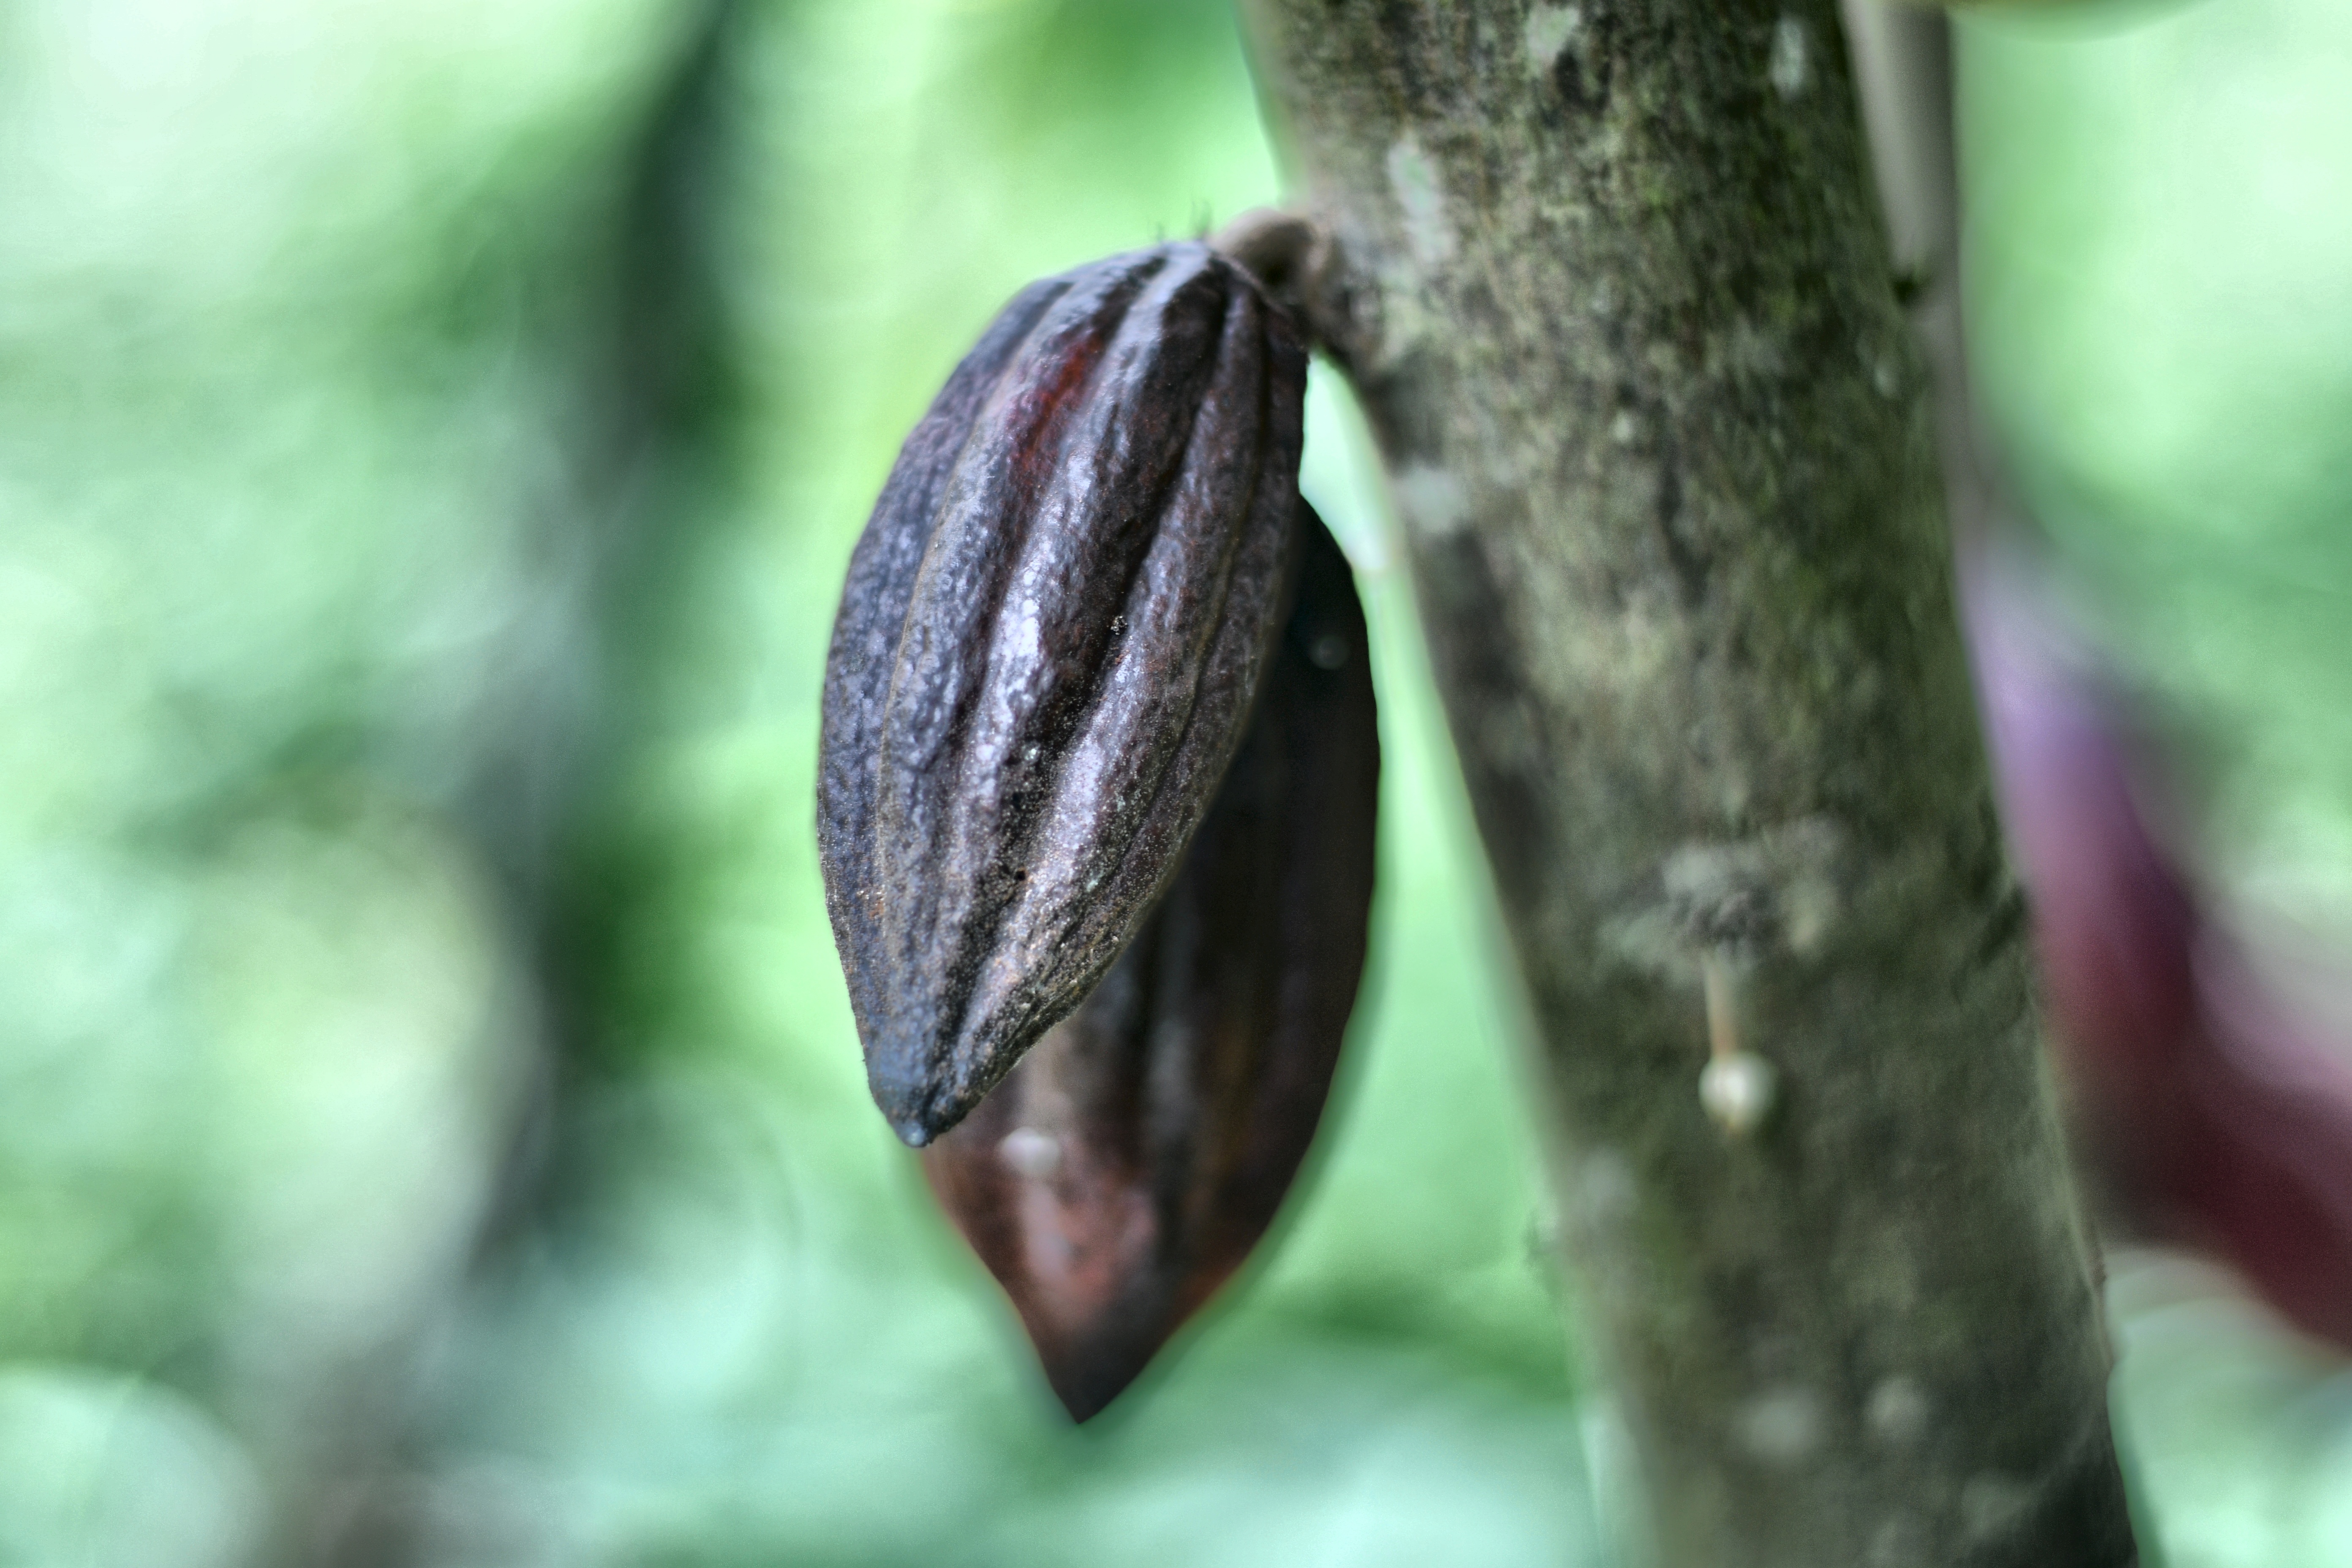
Maturity: unmature
Variety: Amelonado